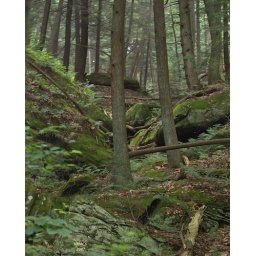
zoom in to left side of top rock to view animal 2